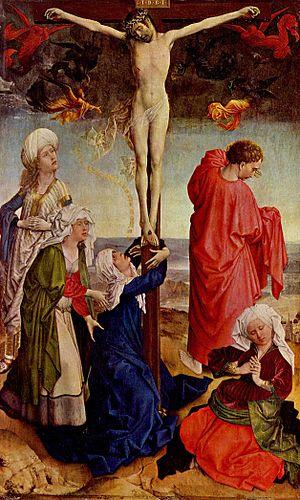
Stabat Mater est une séquence composée au XIIIᵉ siècle et attribuée au franciscain italien Jacopone da Todi.